Livingston Manor

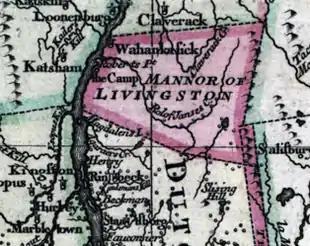
Map of Livingston Manor in 1777

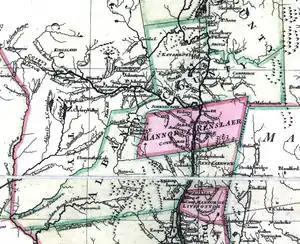
Map of Livingston Manor and Rensselaerwyck in 1777

The roots of Livingston Manor lie in a patent obtained in July 1686 by Robert Livingston the Elder for land he had previously acquired from the resident Native Americans in the colonial Province of New York. The Manor itself was a tract of land patented by Livingston through the influence of 5th Governor Thomas Dongan, and confirmed by royal charter of George I of Great Britain in 1715, creating the manor and lordship of Livingston.